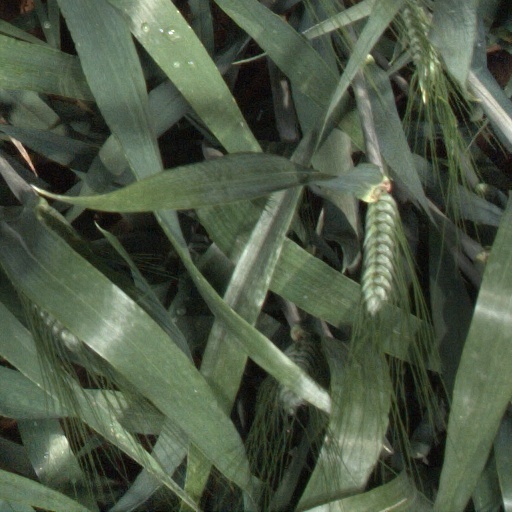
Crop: wheat